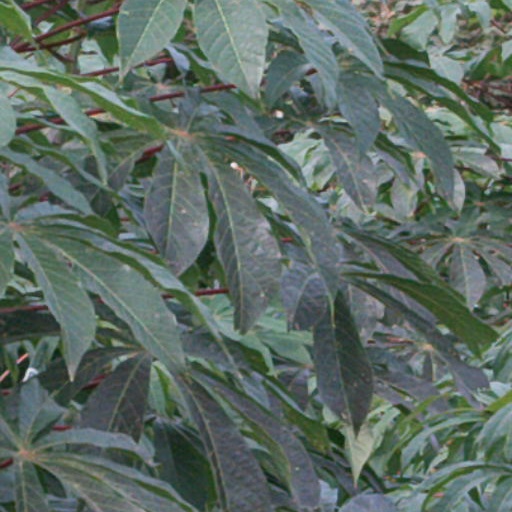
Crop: cassava